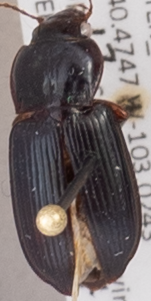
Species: Amara carinata
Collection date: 2015-09-17
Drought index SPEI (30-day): -1.45
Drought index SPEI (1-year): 0.54
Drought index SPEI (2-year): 1.28